Answer in natural language. Considering the relative positions, where is Window with respect to abstract rectangle frame on wall? Choose between the following options: left or right
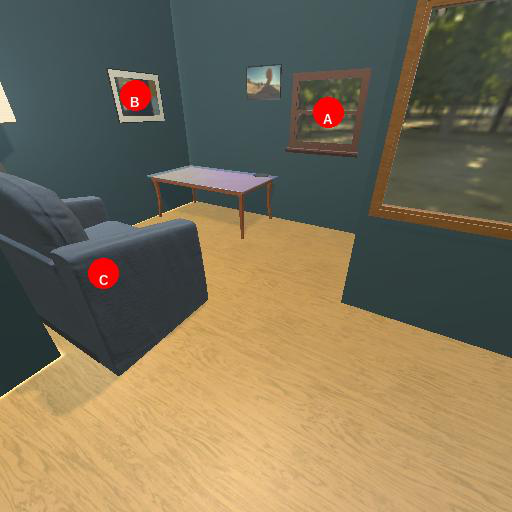
<answer>right</answer>